Iyengar Yoga

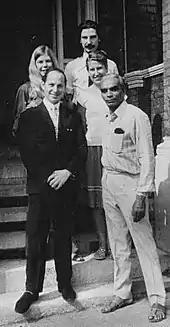
BKS Iyengar Centre House: Iyengar with yoga teacher Malcolm Strutt in London, 1971. Photo by John Hills

B. K. S. Iyengar learnt yoga from Tirumalai Krishnamacharya at the Mysore Palace, as did Pattabhi Jois; Iyengar Yoga and Jois's Ashtanga (vinyasa) yoga are thus branches of the same yoga lineage, sharing many of the same asanas and other practices. Iyengar began teaching yoga as exercise gradually, starting with individual pupils such as the violinist Yehudi Menuhin, whom he met in 1952; Menuhin's fame helped to propel Iyengar Yoga as a brand in the Western world.